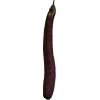
Label: Eggplant long 1